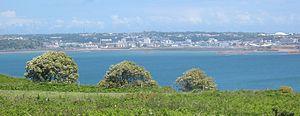
La baie de Saint-Aubin est la seconde plus grande baie de l'île de Jersey. Elle s'étend sur la côte sud de Jersey, notamment le long de la paroisse de Saint-Aubin qui lui a donné son nom.